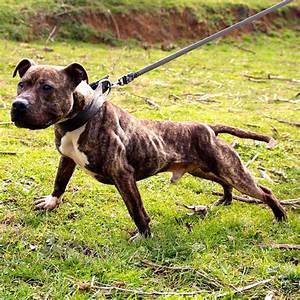
Label: cane